Bath Abbey

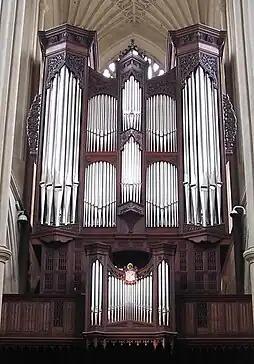
The organ in the north transept, rebuilt in 1997 by Klais Orgelbau

During the 1820s and 1830s buildings, including houses, shops and taverns which were very close to or actually touching the walls of the abbey were demolished and the interior remodelled by George Phillips Manners who was the Bath City Architect. Manners erected flying buttresses to the exterior of the nave and added pinnacles to the turrets.